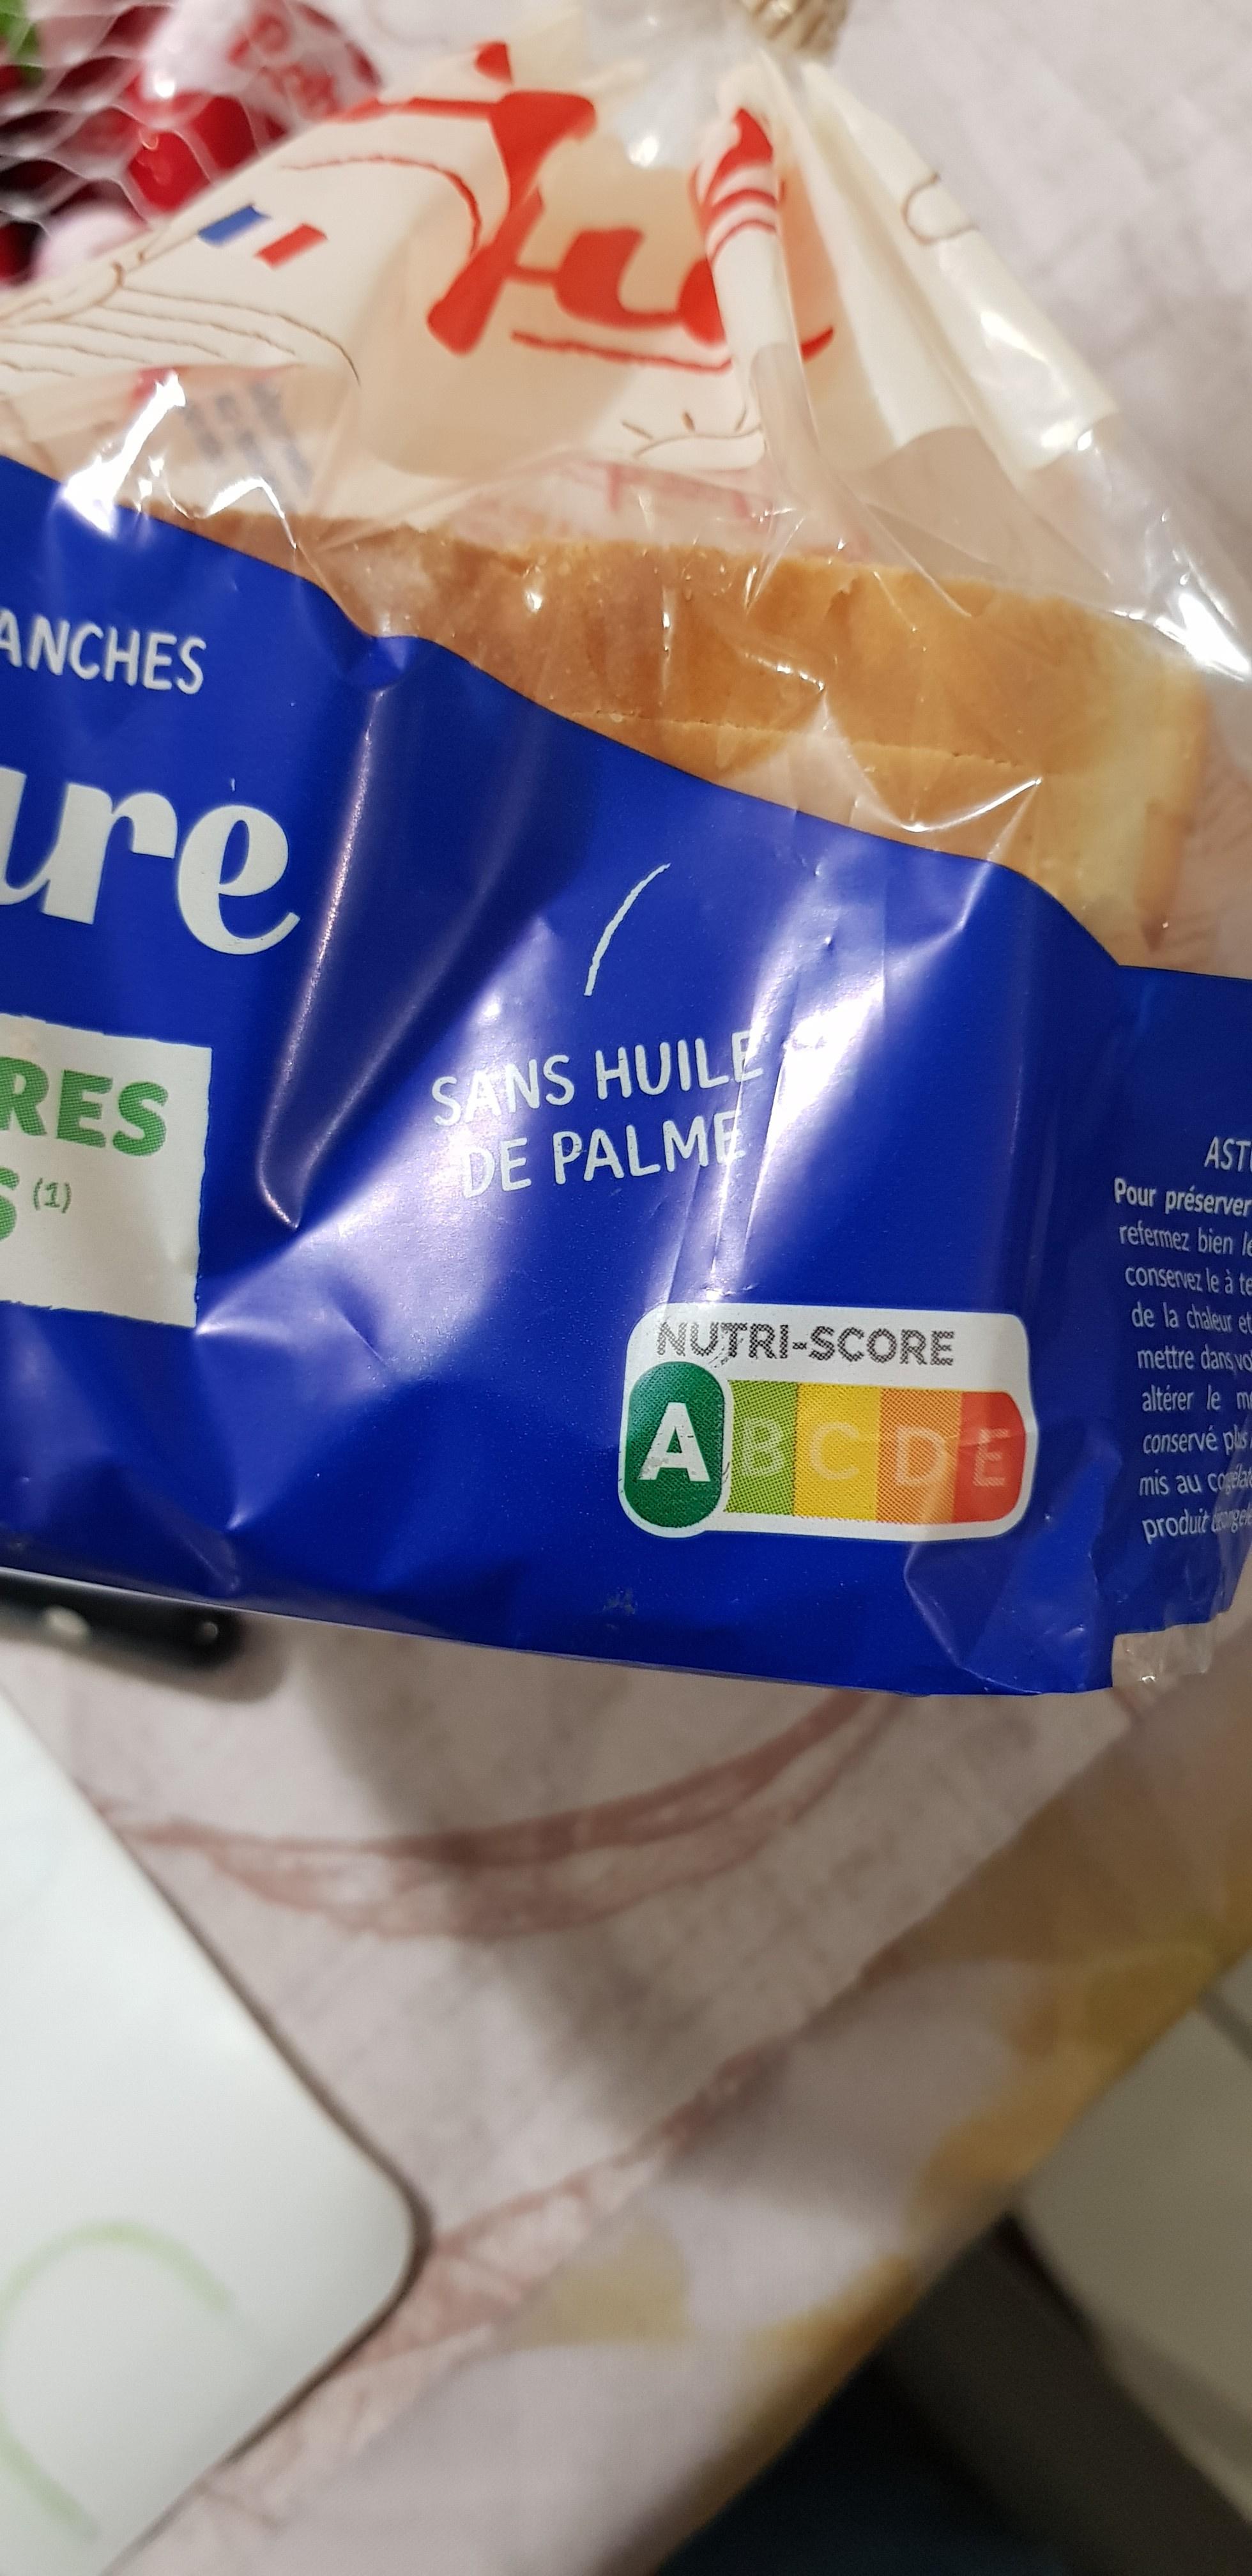
Nutri-Score label: nutriscore-a